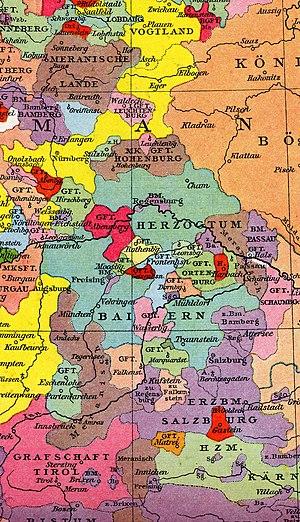
Le titre de duc de Méranie est un ancien titre de noblesse du Saint-Empire romain germanique, qui existe de 1152 à 1248 à l'époque des Hohenstaufen.